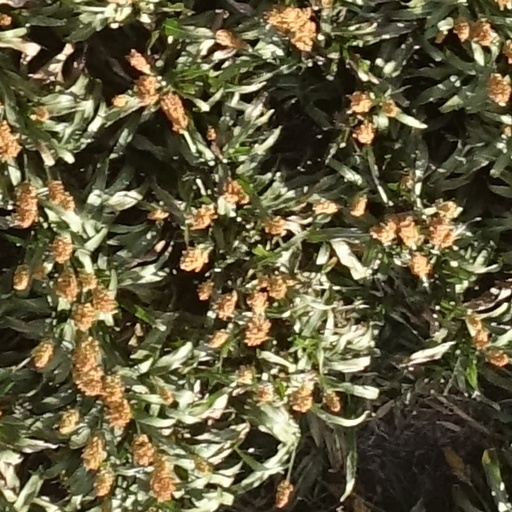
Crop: sorghum